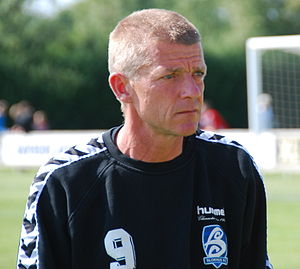
Søren Kusk
Fodboldtræneren Søren Kusk fra Blokhus FC. Her i 2. divisionskampen mod Varde IF på Jetsmark Stadion i Pandrup.
Søren Kusk Larsen er en dansk fodboldtræner og politiker, der er tidligere cheftræner for Vendsyssel FF.